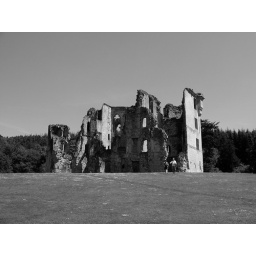
03 Jun 06. Photo of the rear of the castle in black and white.